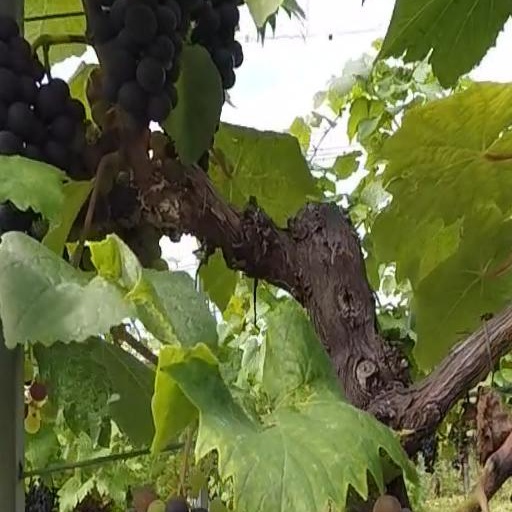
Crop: grape